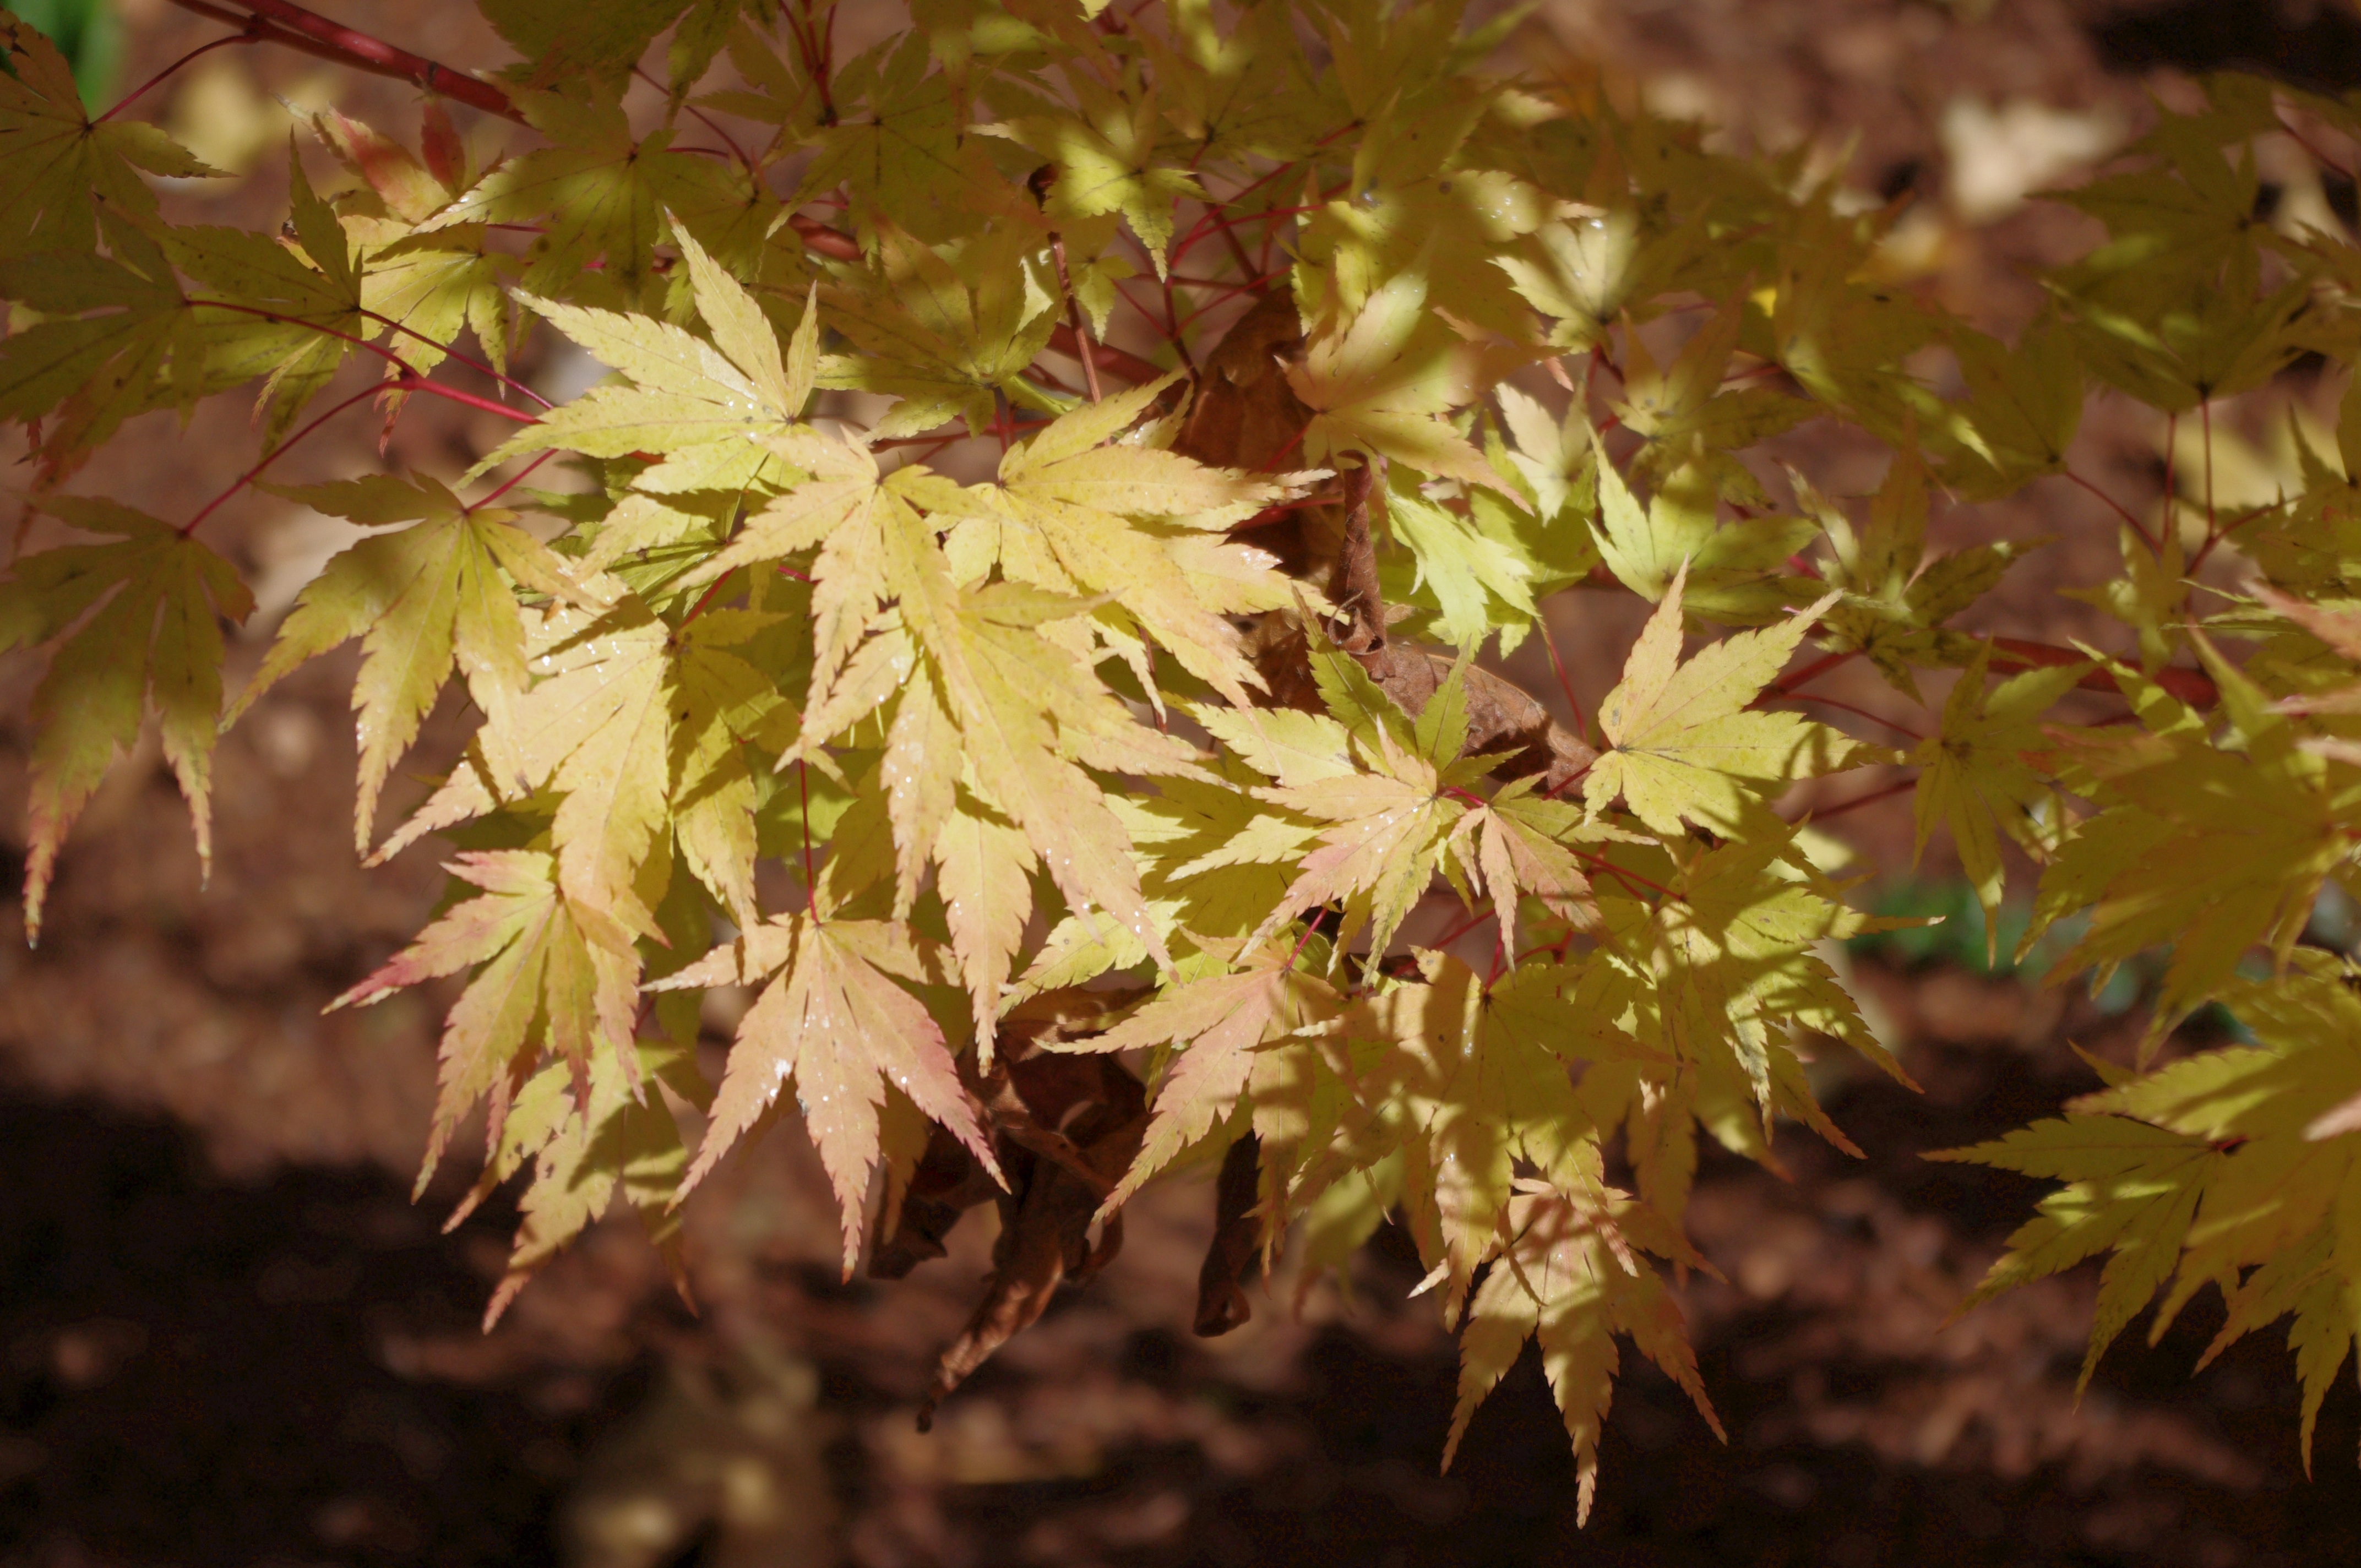
landscape, tree, nature, branch, plant, sunlight, leaf, fall, flower, foliage, green, autumn, botany, colorful, yellow, season, maple tree, maple leaf, leaves, gold, deciduous, october, fall leaves, flowering plant, woody plant, land plant